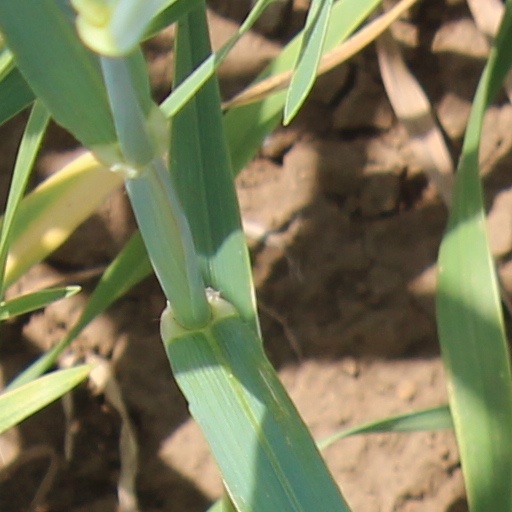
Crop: wheat